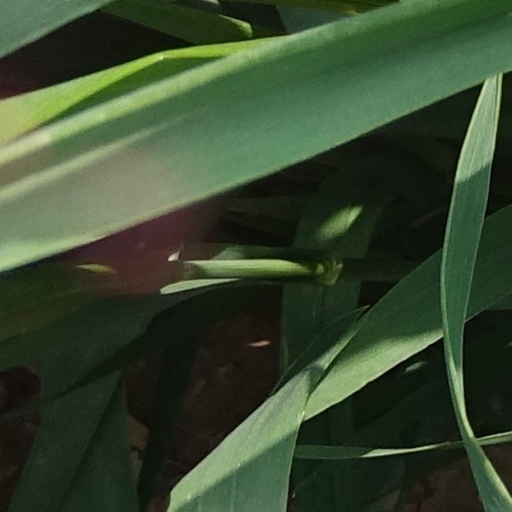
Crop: wheat